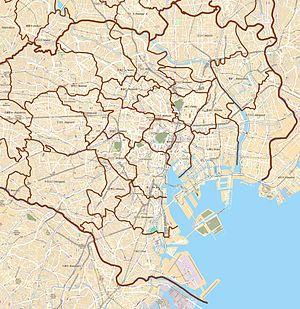
Carte des 23 arrondissements spéciaux de Tokyo, Japon was created from OpenStreetMap project data, collected by the community. This map may be incomplete, and may contain errors. Don't rely solely on it for navigation.
La gare de Higashi-Nakano est une gare ferroviaire de la ville de Tokyo au Japon. Elle est située dans l'arrondissement de Nakano. La gare est desservie par les lignes des compagnies JR East et Toei.
Le parc Kasai Rinkai est un jardin public situé dans l'arrondissement d'Edogawa, à Tokyo, au Japon. Il est officiellement ouvert au public le 1ᵉʳ juin 1989. Le parc, qui comprend un aquarium et un sanctuaire d'oiseaux, a été construit sur une friche qui comprend deux îles artificielles, une tour d'observation et un hôtel
Tsukishima est une station du métro de Tokyo sur les lignes Yūrakuchō et Ōedo dans l'arrondissement de Chūō à Tokyo. Elle est exploitée conjointement par le Tokyo Metro et le Bureau des Transports de la Métropole de Tokyo.
L'édition 2009 du tournoi de tennis du Japon se déroule du 5 au 11 octobre, sur dur en extérieur, à Tokyo. Elle appartient à la catégorie ATP 500 Series. Jo-Wilfried Tsonga remporte l'épreuve en simple, Julian Knowle et Jürgen Melzer celle en double.
La gare d'Akabane-Iwabuchi est une gare ferroviaire japonaise située dans l'arrondissement de Kita à Tokyo. Elle est gérée conjointement par les compagnies Saitama Railway Corporation et Tokyo Metro.